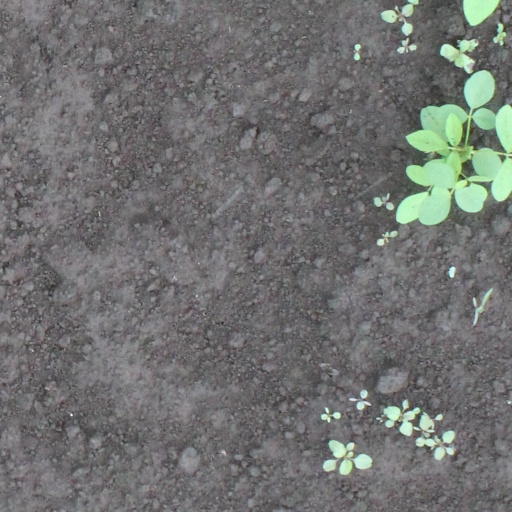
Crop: soybean